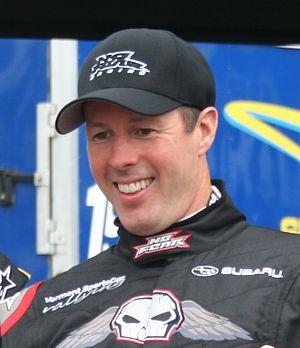
Colin McRae, né le 5 août 1968 à Lanark en Écosse et mort le 15 septembre 2007 près de Lanark, est un pilote automobile écossais de rallye.